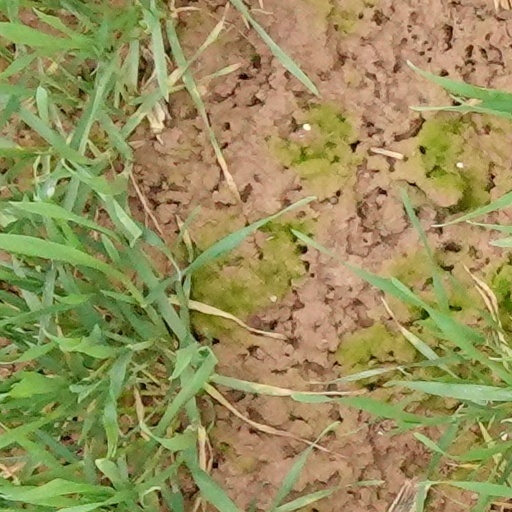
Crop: wheat